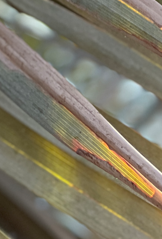
Label: Magnesium Deficiency